Ramunė Arlauskienė

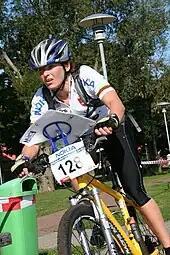
Arlauskienė in 2008

Ramunė Arlauskienė (born 23 March 1973) is a Lithuanian mountain bike orienteer. She won a bronze medal in the middle distance at the 2005 World MTB Orienteering Championships, behind Michaela Gigon and Christine Schaffner-Räber. She placed 22nd in the long distance, and her team placed ninth in the relay.